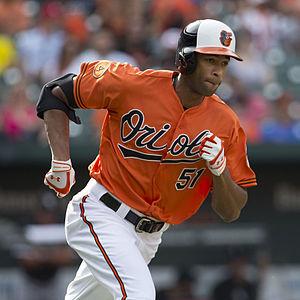
Henry Alexander Urrutia Rodriguez est un joueur de champ extérieur et frappeur désigné des Ligues majeures de baseball qui évolue avec les Orioles de Baltimore.